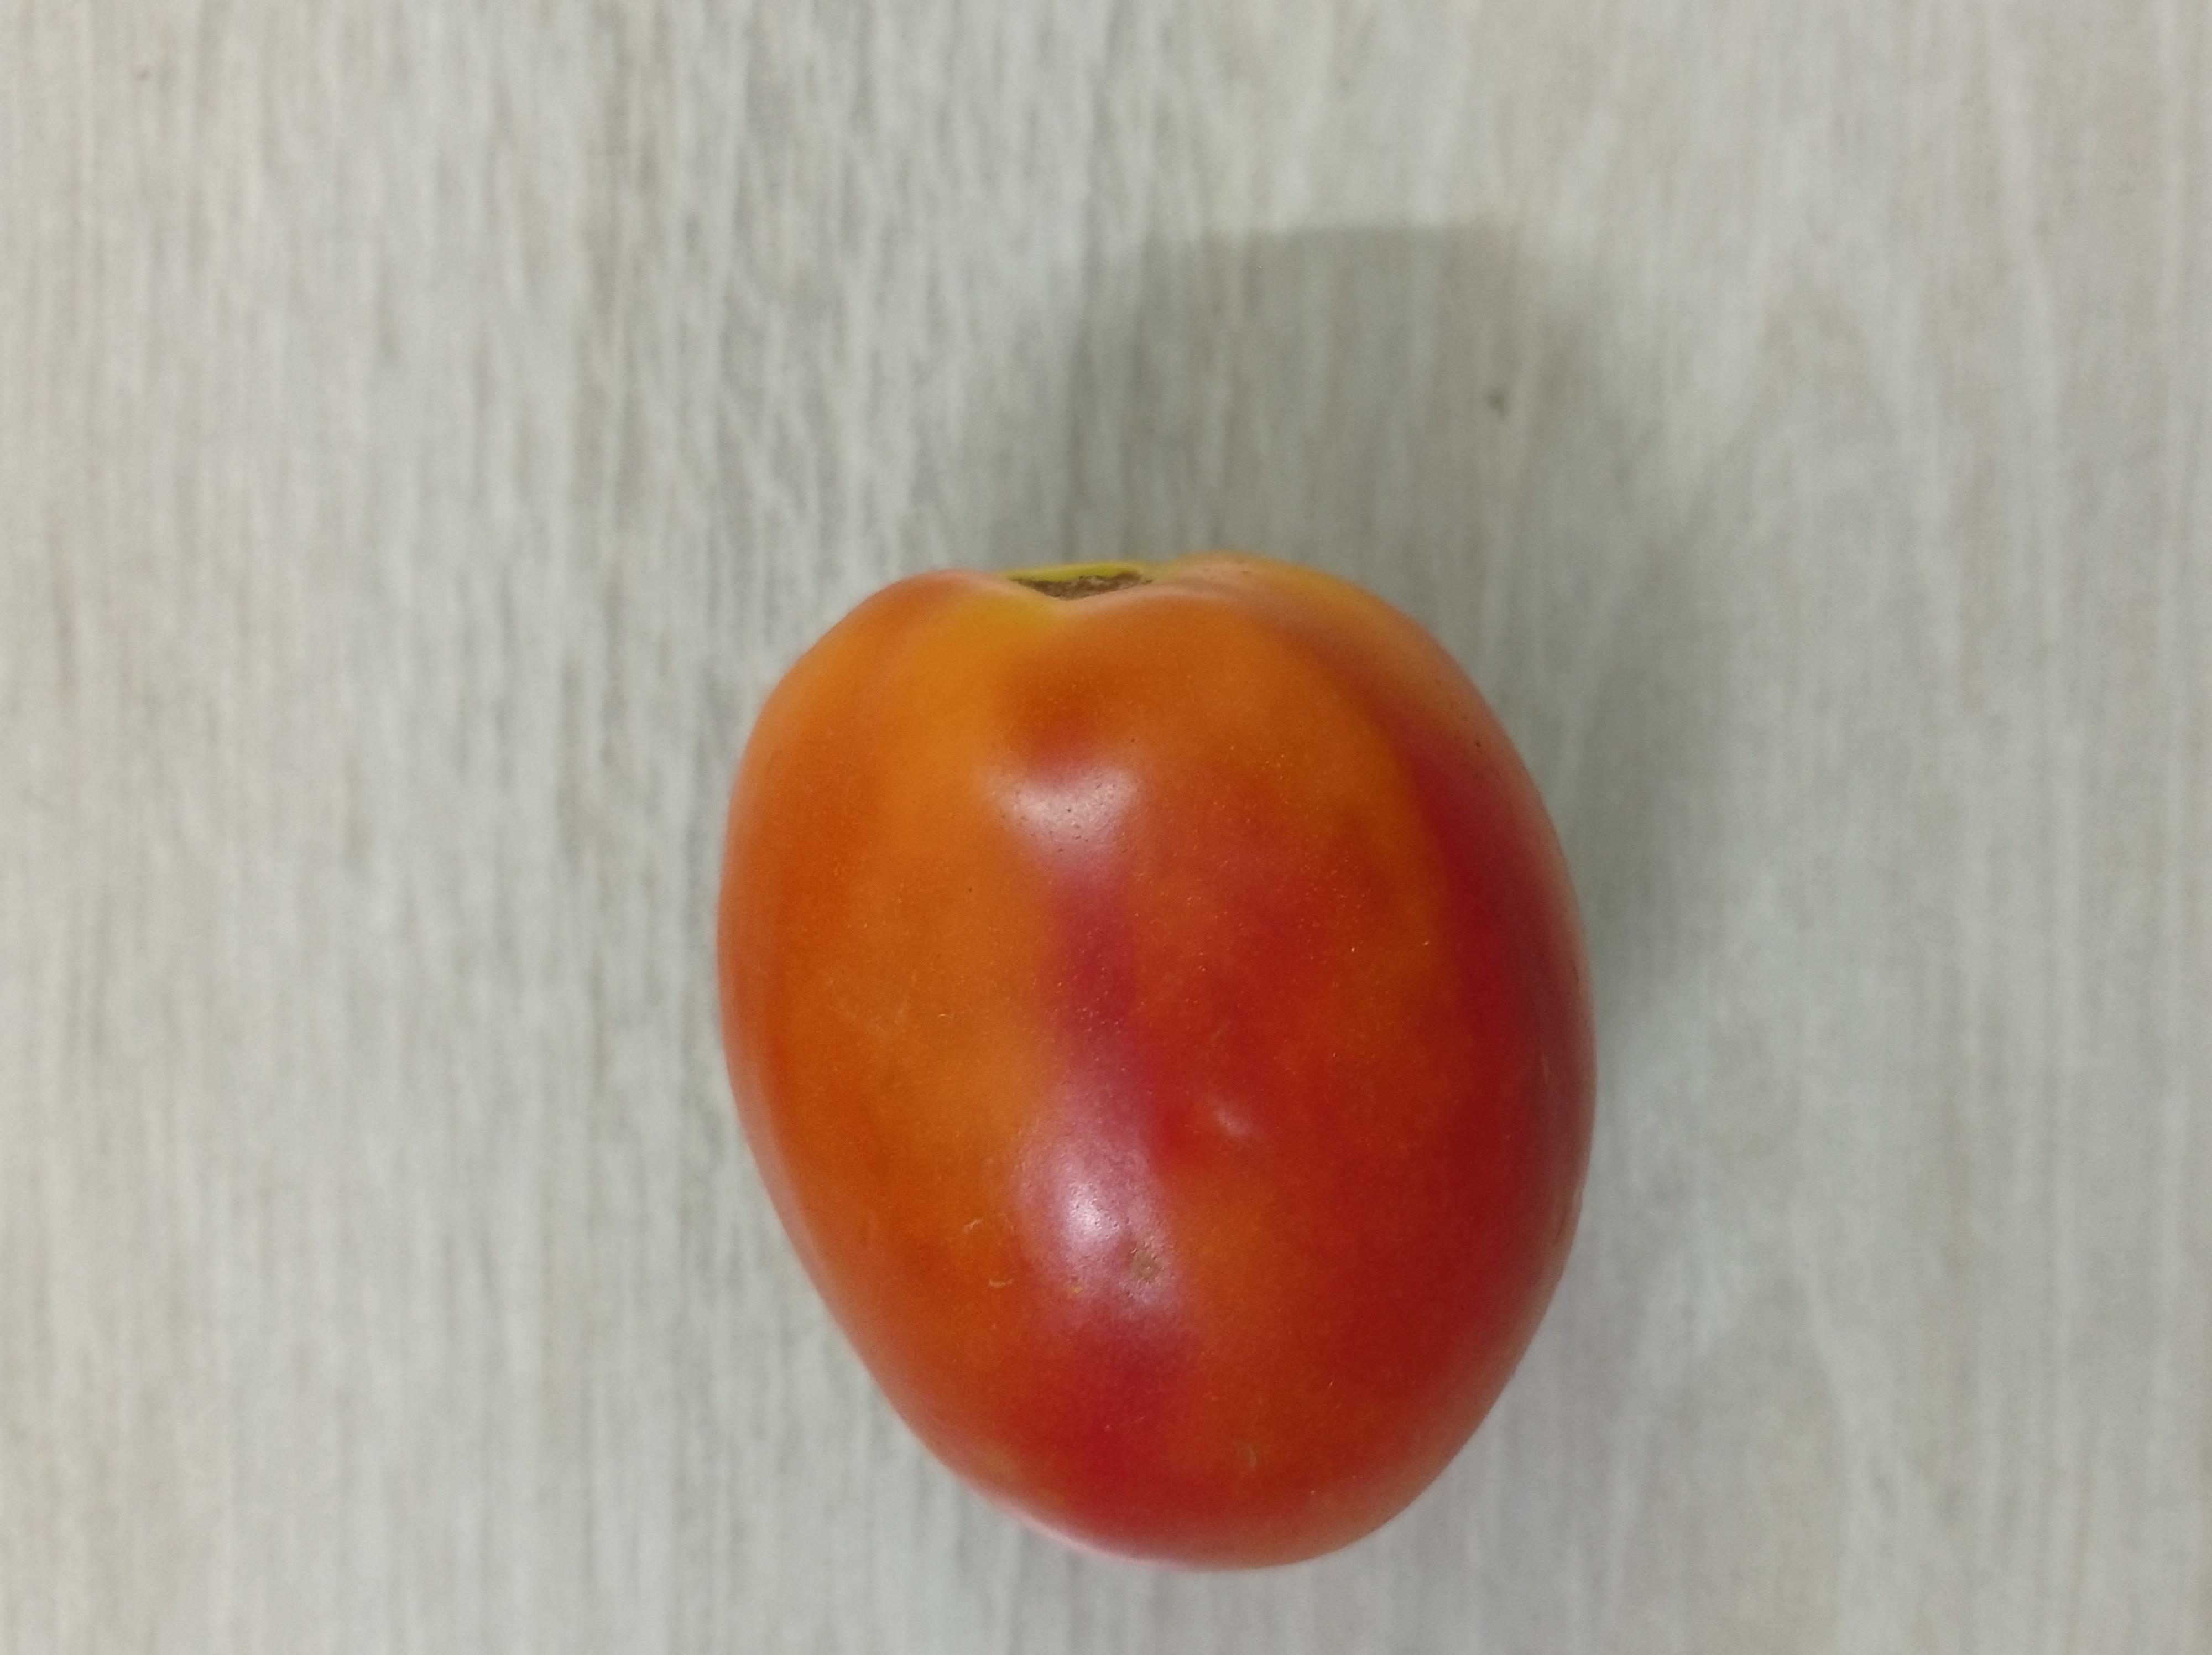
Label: Fresh